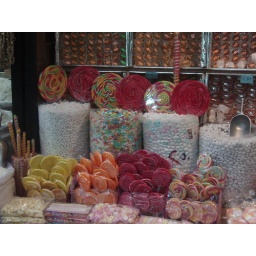
Another table of sweets in the market place